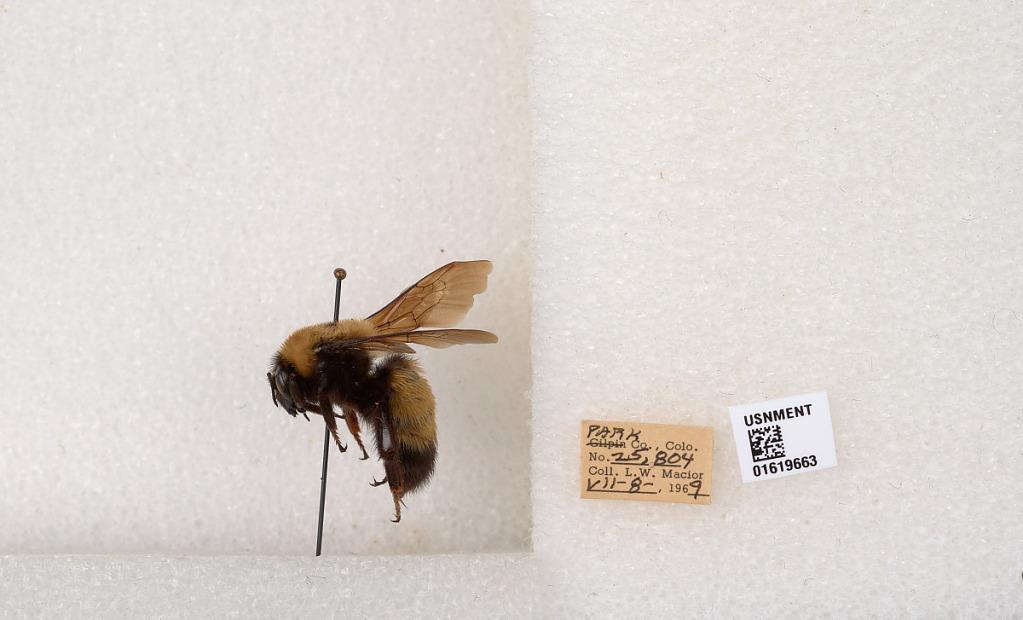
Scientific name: Bombus (Bombus) nevadensis Cresson